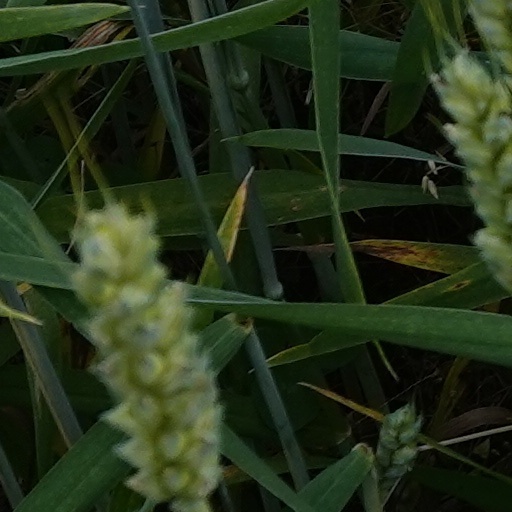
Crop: wheat